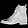
Label: Ankle boot